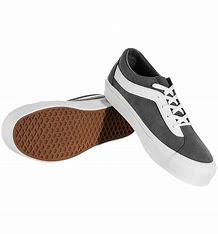
Brand: Vans
Model: Bold NI